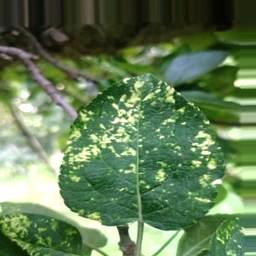
Label: Apple_Mosaic